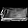
Label: Bag